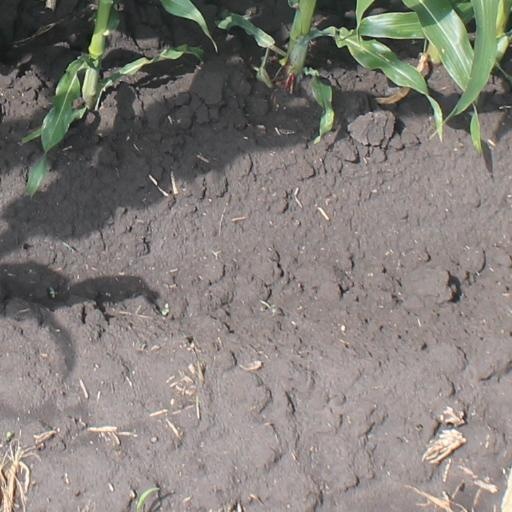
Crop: maize; corn